Fairview-Riverside State Park

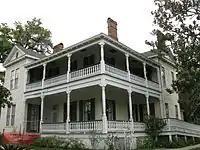
The Frank Otis House

Situated on Fairview-Riverside State Park, the Frank Otis House was built in 1885 by William Theodore Jay, who owned a sawmill near the property. In 1906, Jay sold the property and the sawmill to the Houlton brothers, Charles and William. The area became known as Houltonville, and included the Johnson and Houlton Store, a U.S. post office, and about 250 sawmill workers.